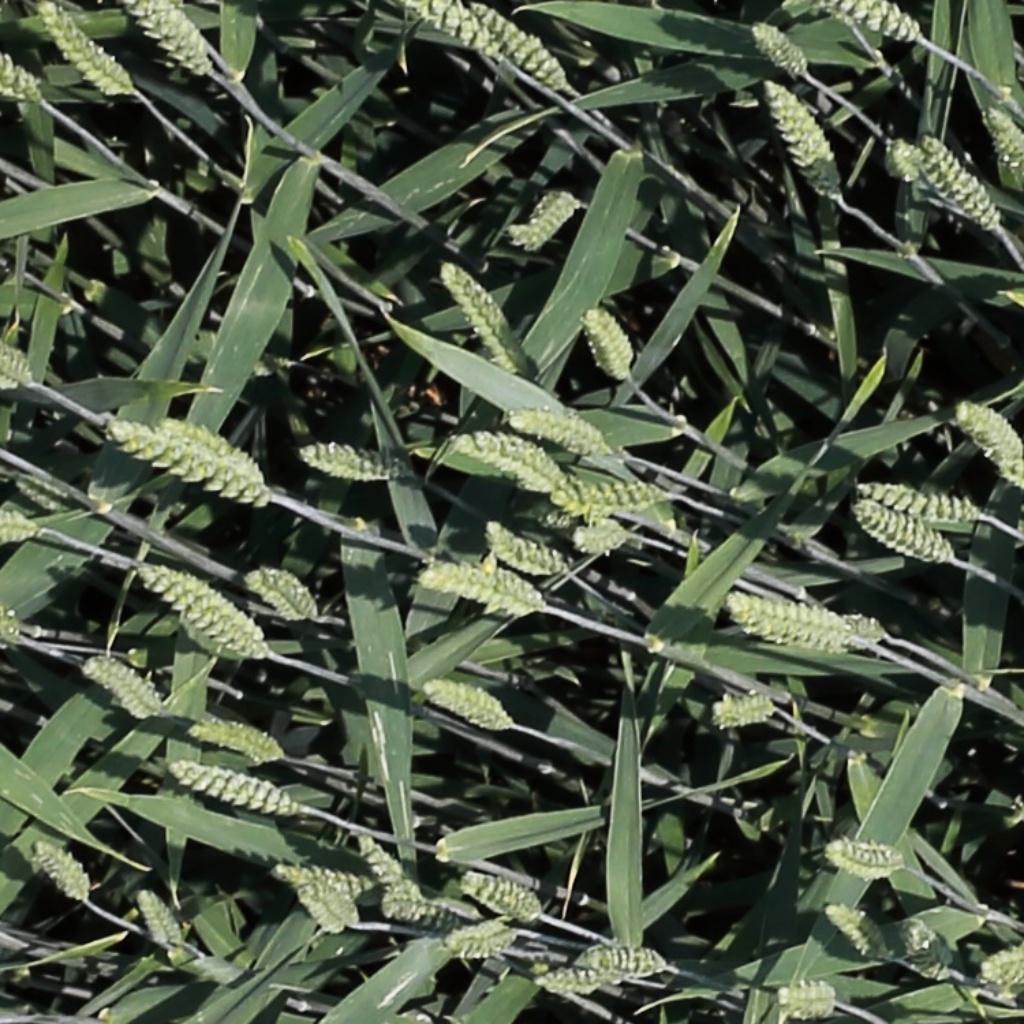
Country: Switzerland
Location: Usask
Wheat development stage: Filling